The Carmilla Movie

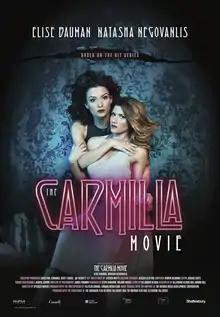
Theatrical release poster

The Carmilla Movie is a 2017 Canadian comedy horror film directed by Spencer Maybee, based on the web series of the same name (2014–2016). Both the film and the web series were adapted from the 1872 gothic novella "Carmilla" by Joseph Sheridan Le Fanu. The film received a limited theatrical release in Canada on October 26, 2017.